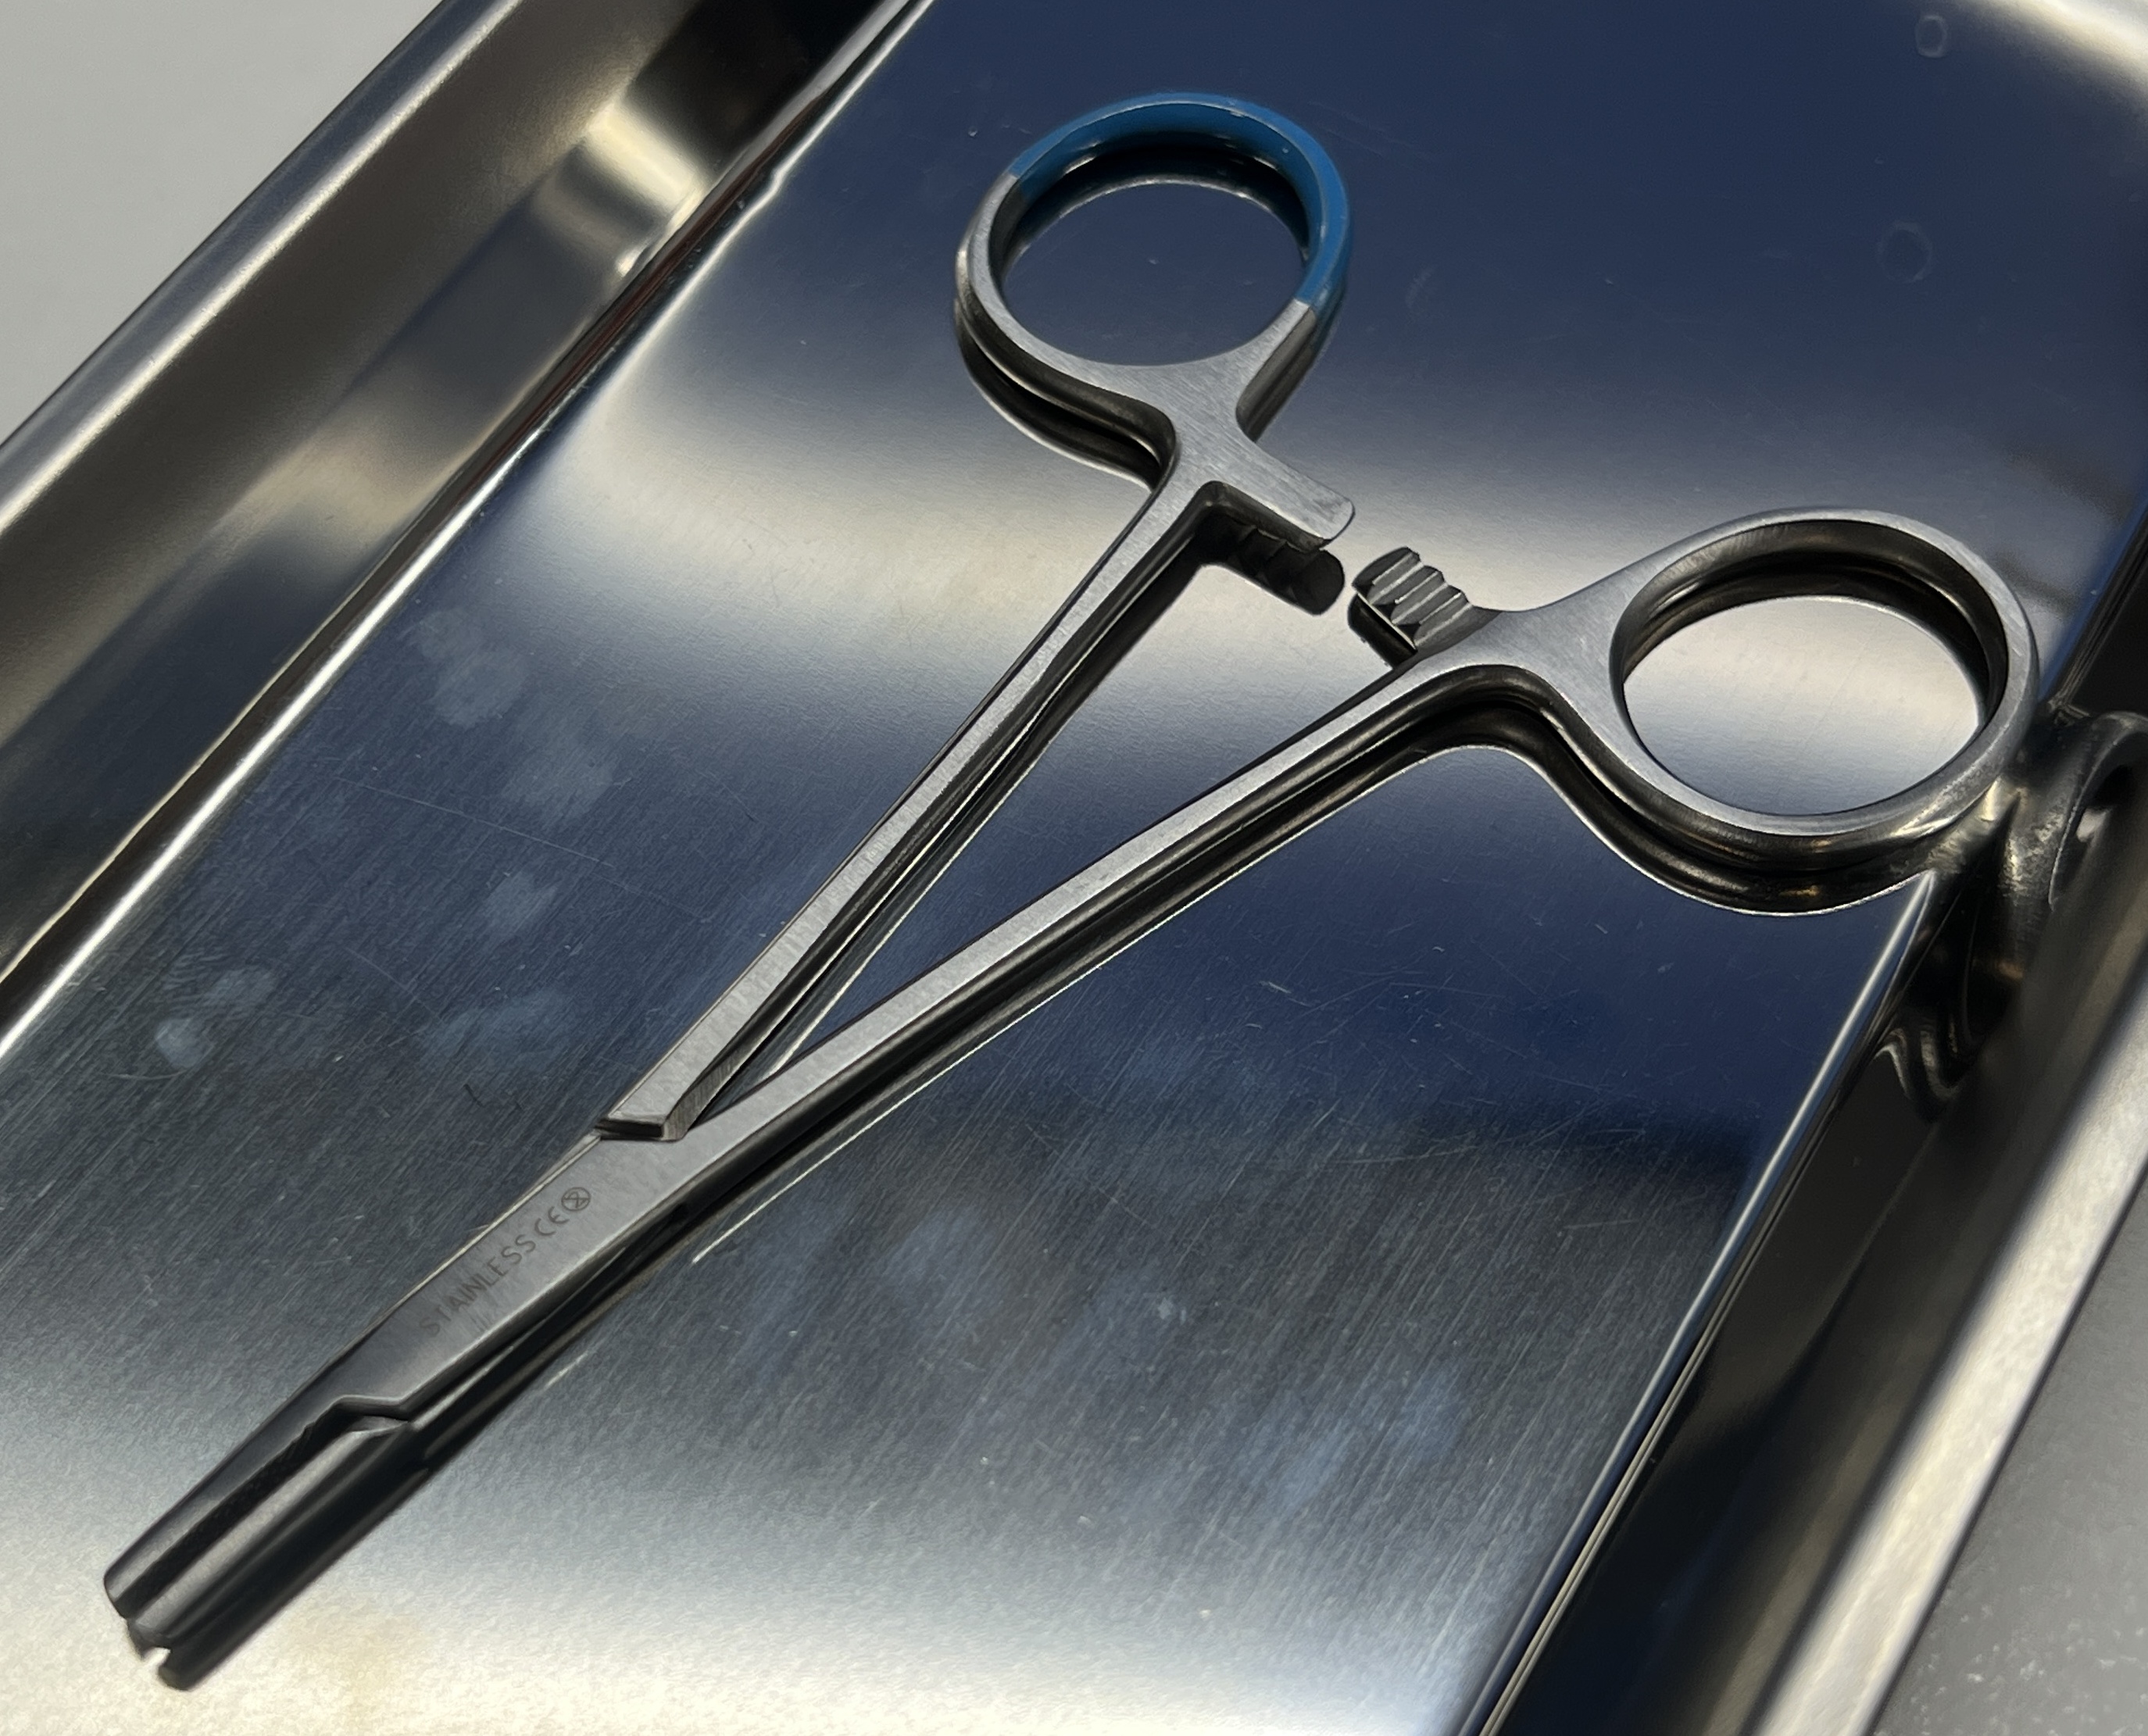
Hinged instrument state: open